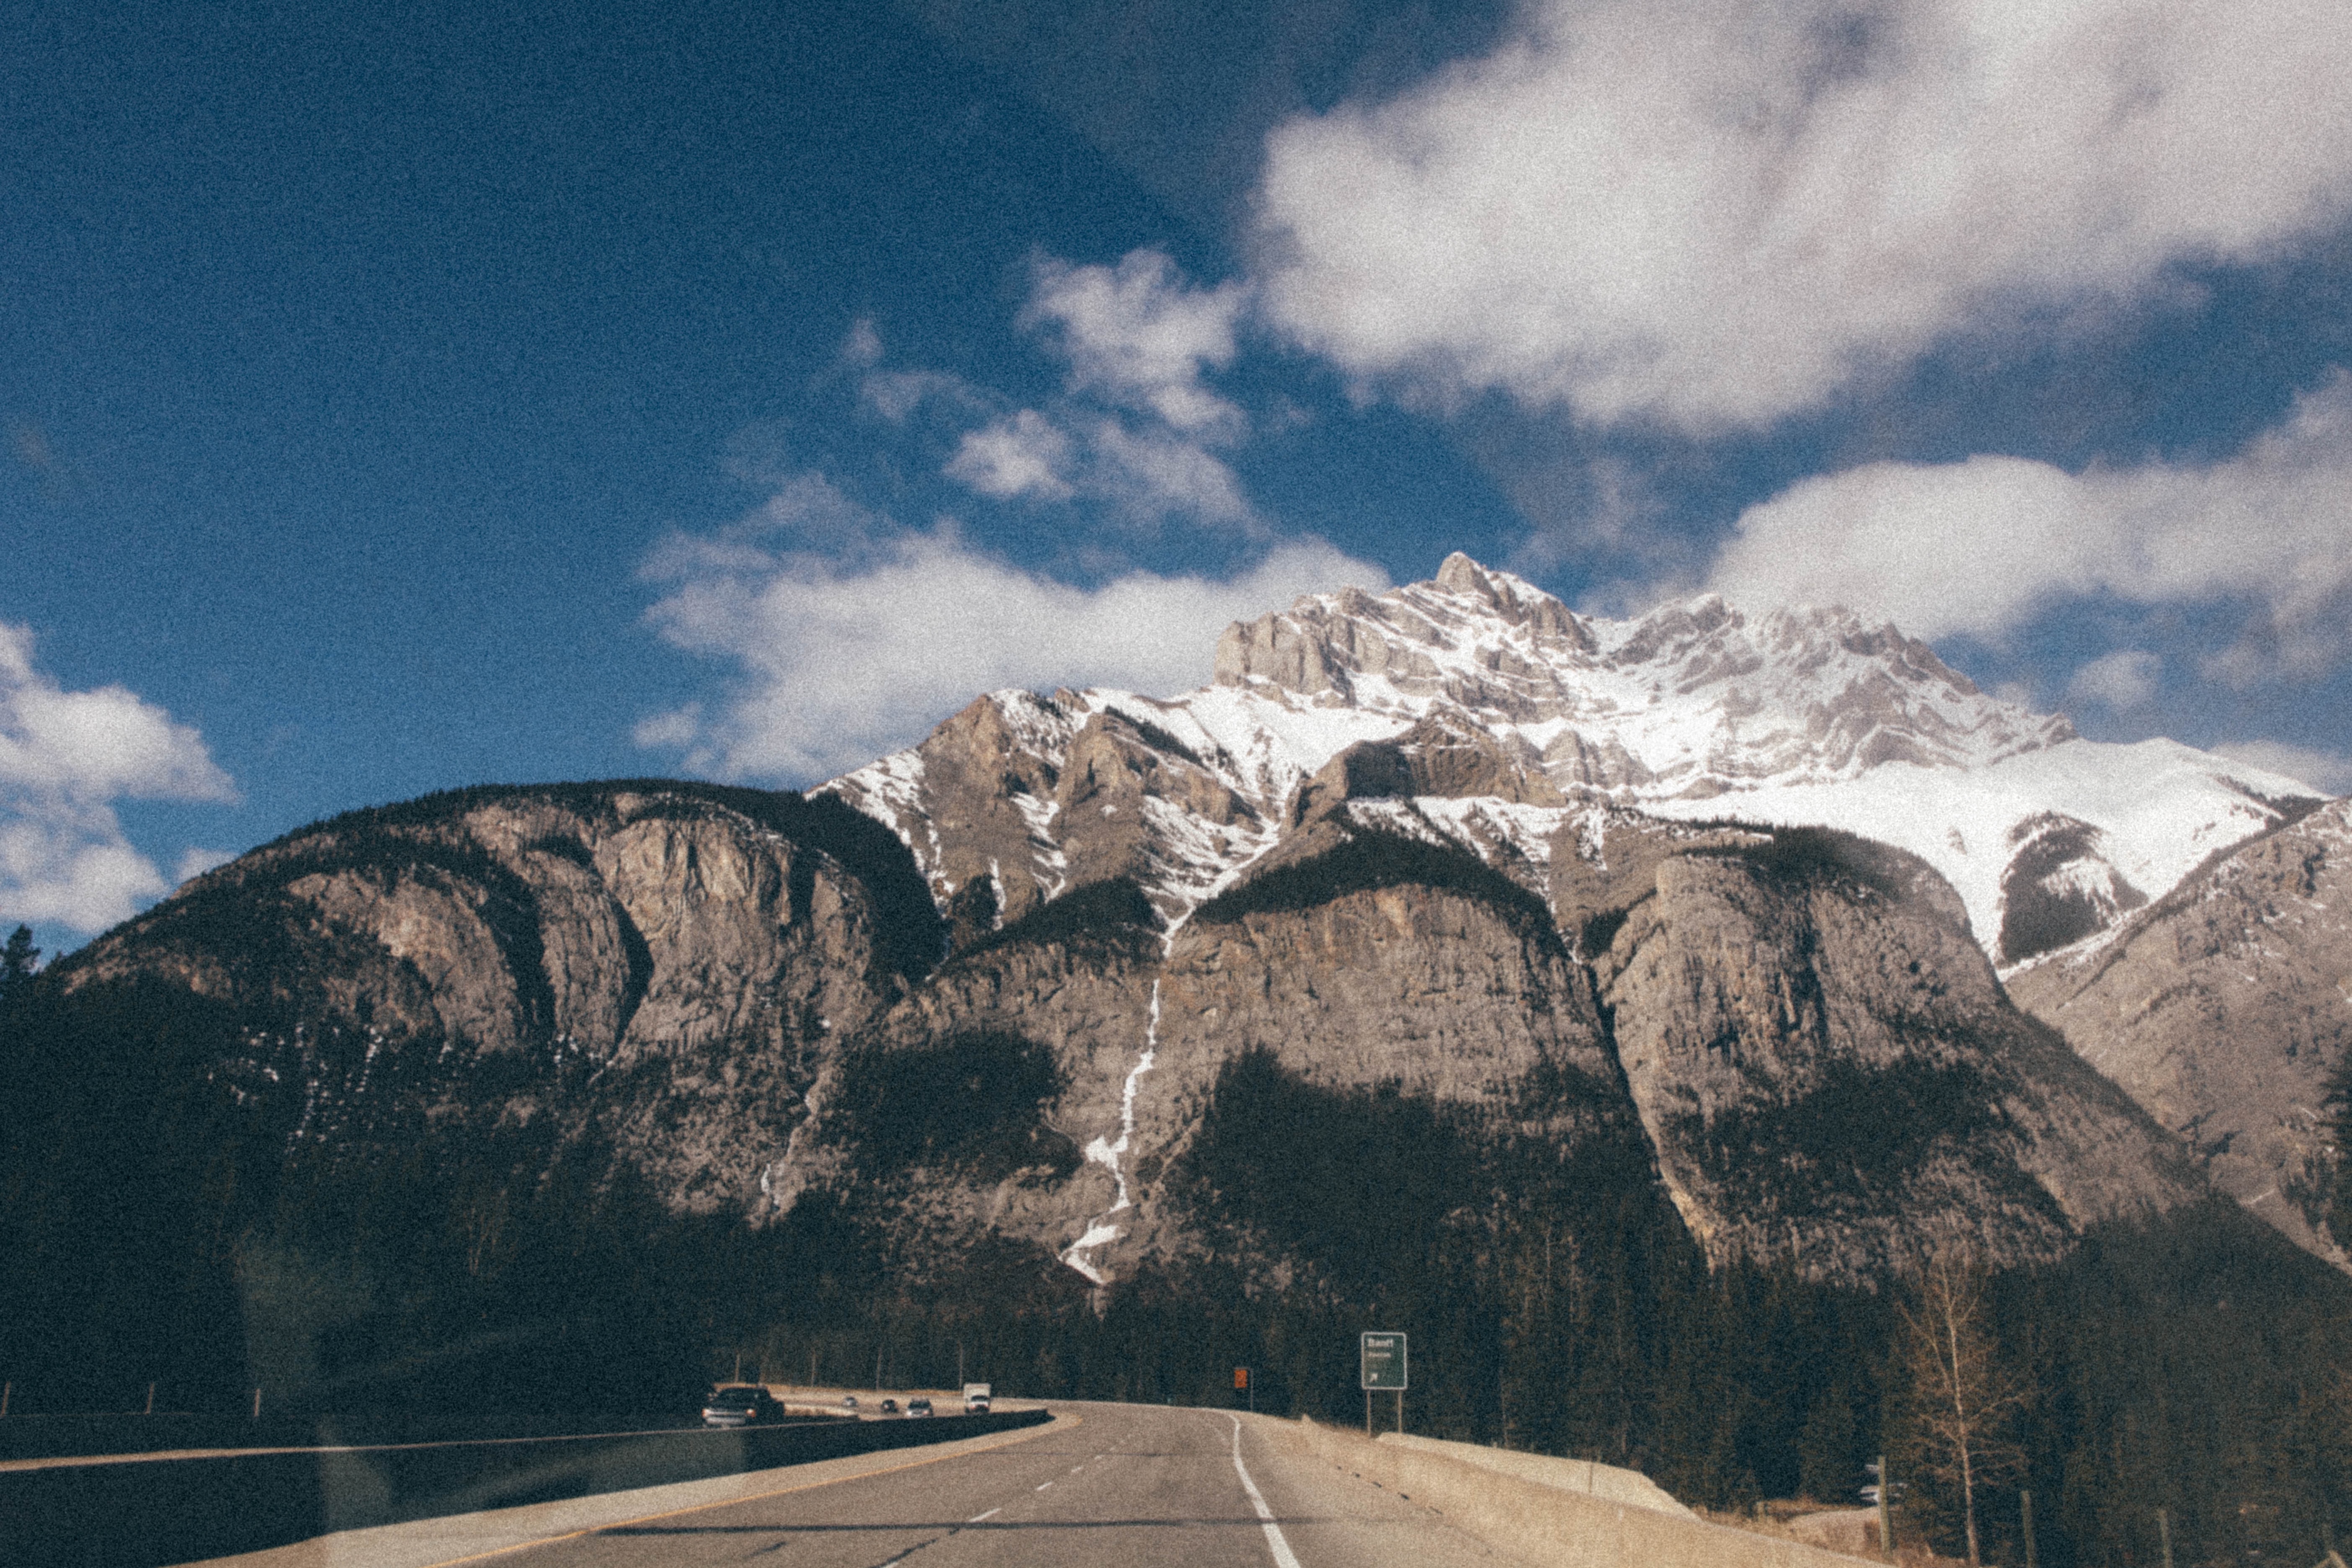
landscape, mountain, snow, winter, cloud, road, hill, valley, mountain range, road trip, alps, infrastructure, plateau, landform, mountain pass, geographical feature, mountainous landforms